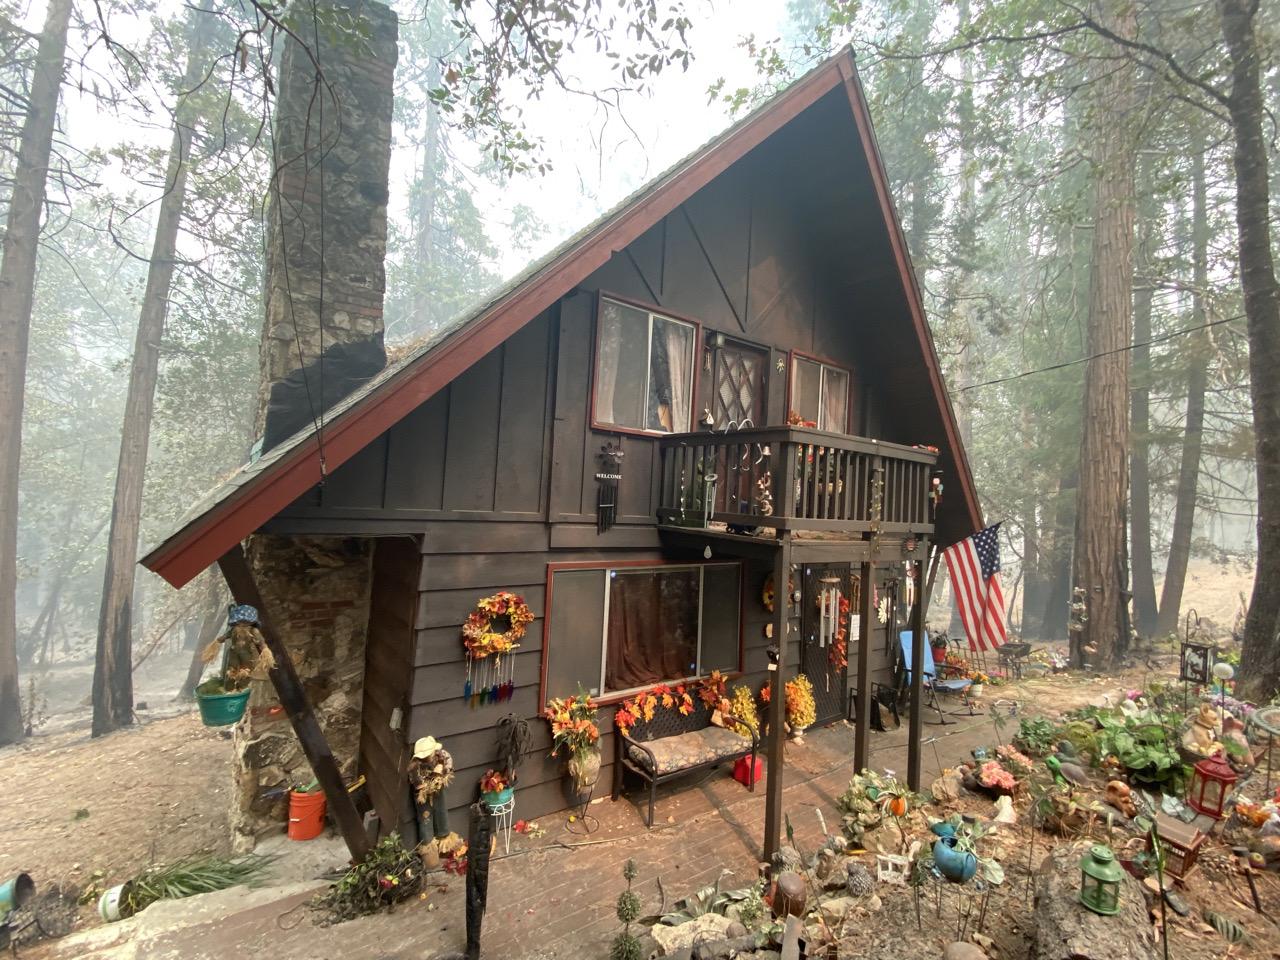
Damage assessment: affected